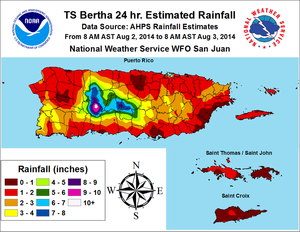
L’ouragan Bertha est le troisième système tropical de la saison cyclonique 2014 dans l'océan Atlantique nord. Il est le second à recevoir un nom et à atteindre le seuil d'ouragan. Débutant comme une onde tropicale au large des îles du Cap-Vert le 26 juillet, il est devenu une tempête tropicale le 1ᵉʳ août à 445 km à l'est-sud-est de la Barbade. Il longe alors la chaîne des Antilles en restant dans l'océan Atlantique puis se dirige entre la côte du sud-est des États-Unis et les Bermudes pour devenir un ouragan le 4 août au nord-est des Bahamas. Bertha ne reste que peu de temps à ce niveau et redescend au niveau de tempête tropicale dès le 5 août en effectuant un large arc de cercle la faisant passer près de l'île de Sable, puis au sud-est de Terre-Neuve au Canada où elle devient une dépression post-tropicale. Celle-ci se dirige ensuite vers l'Europe qu'elle atteint comme une forte dépression des latitudes moyennes.